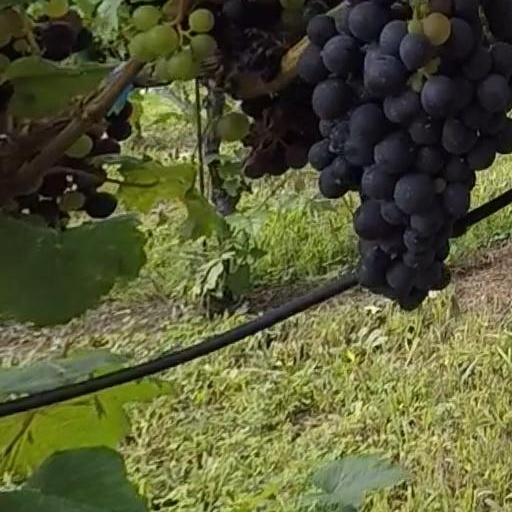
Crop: grape